Leningrad strategic defensive

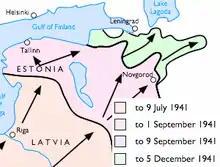

Leningrad strategic defensive operation is the term in Soviet historiography for the defensive operations in the area south of Leningrad by the Red Army and the Soviet Navy during World War II from 10 July to 30 September 1941. The following operations are considered as part of the strategic operation: